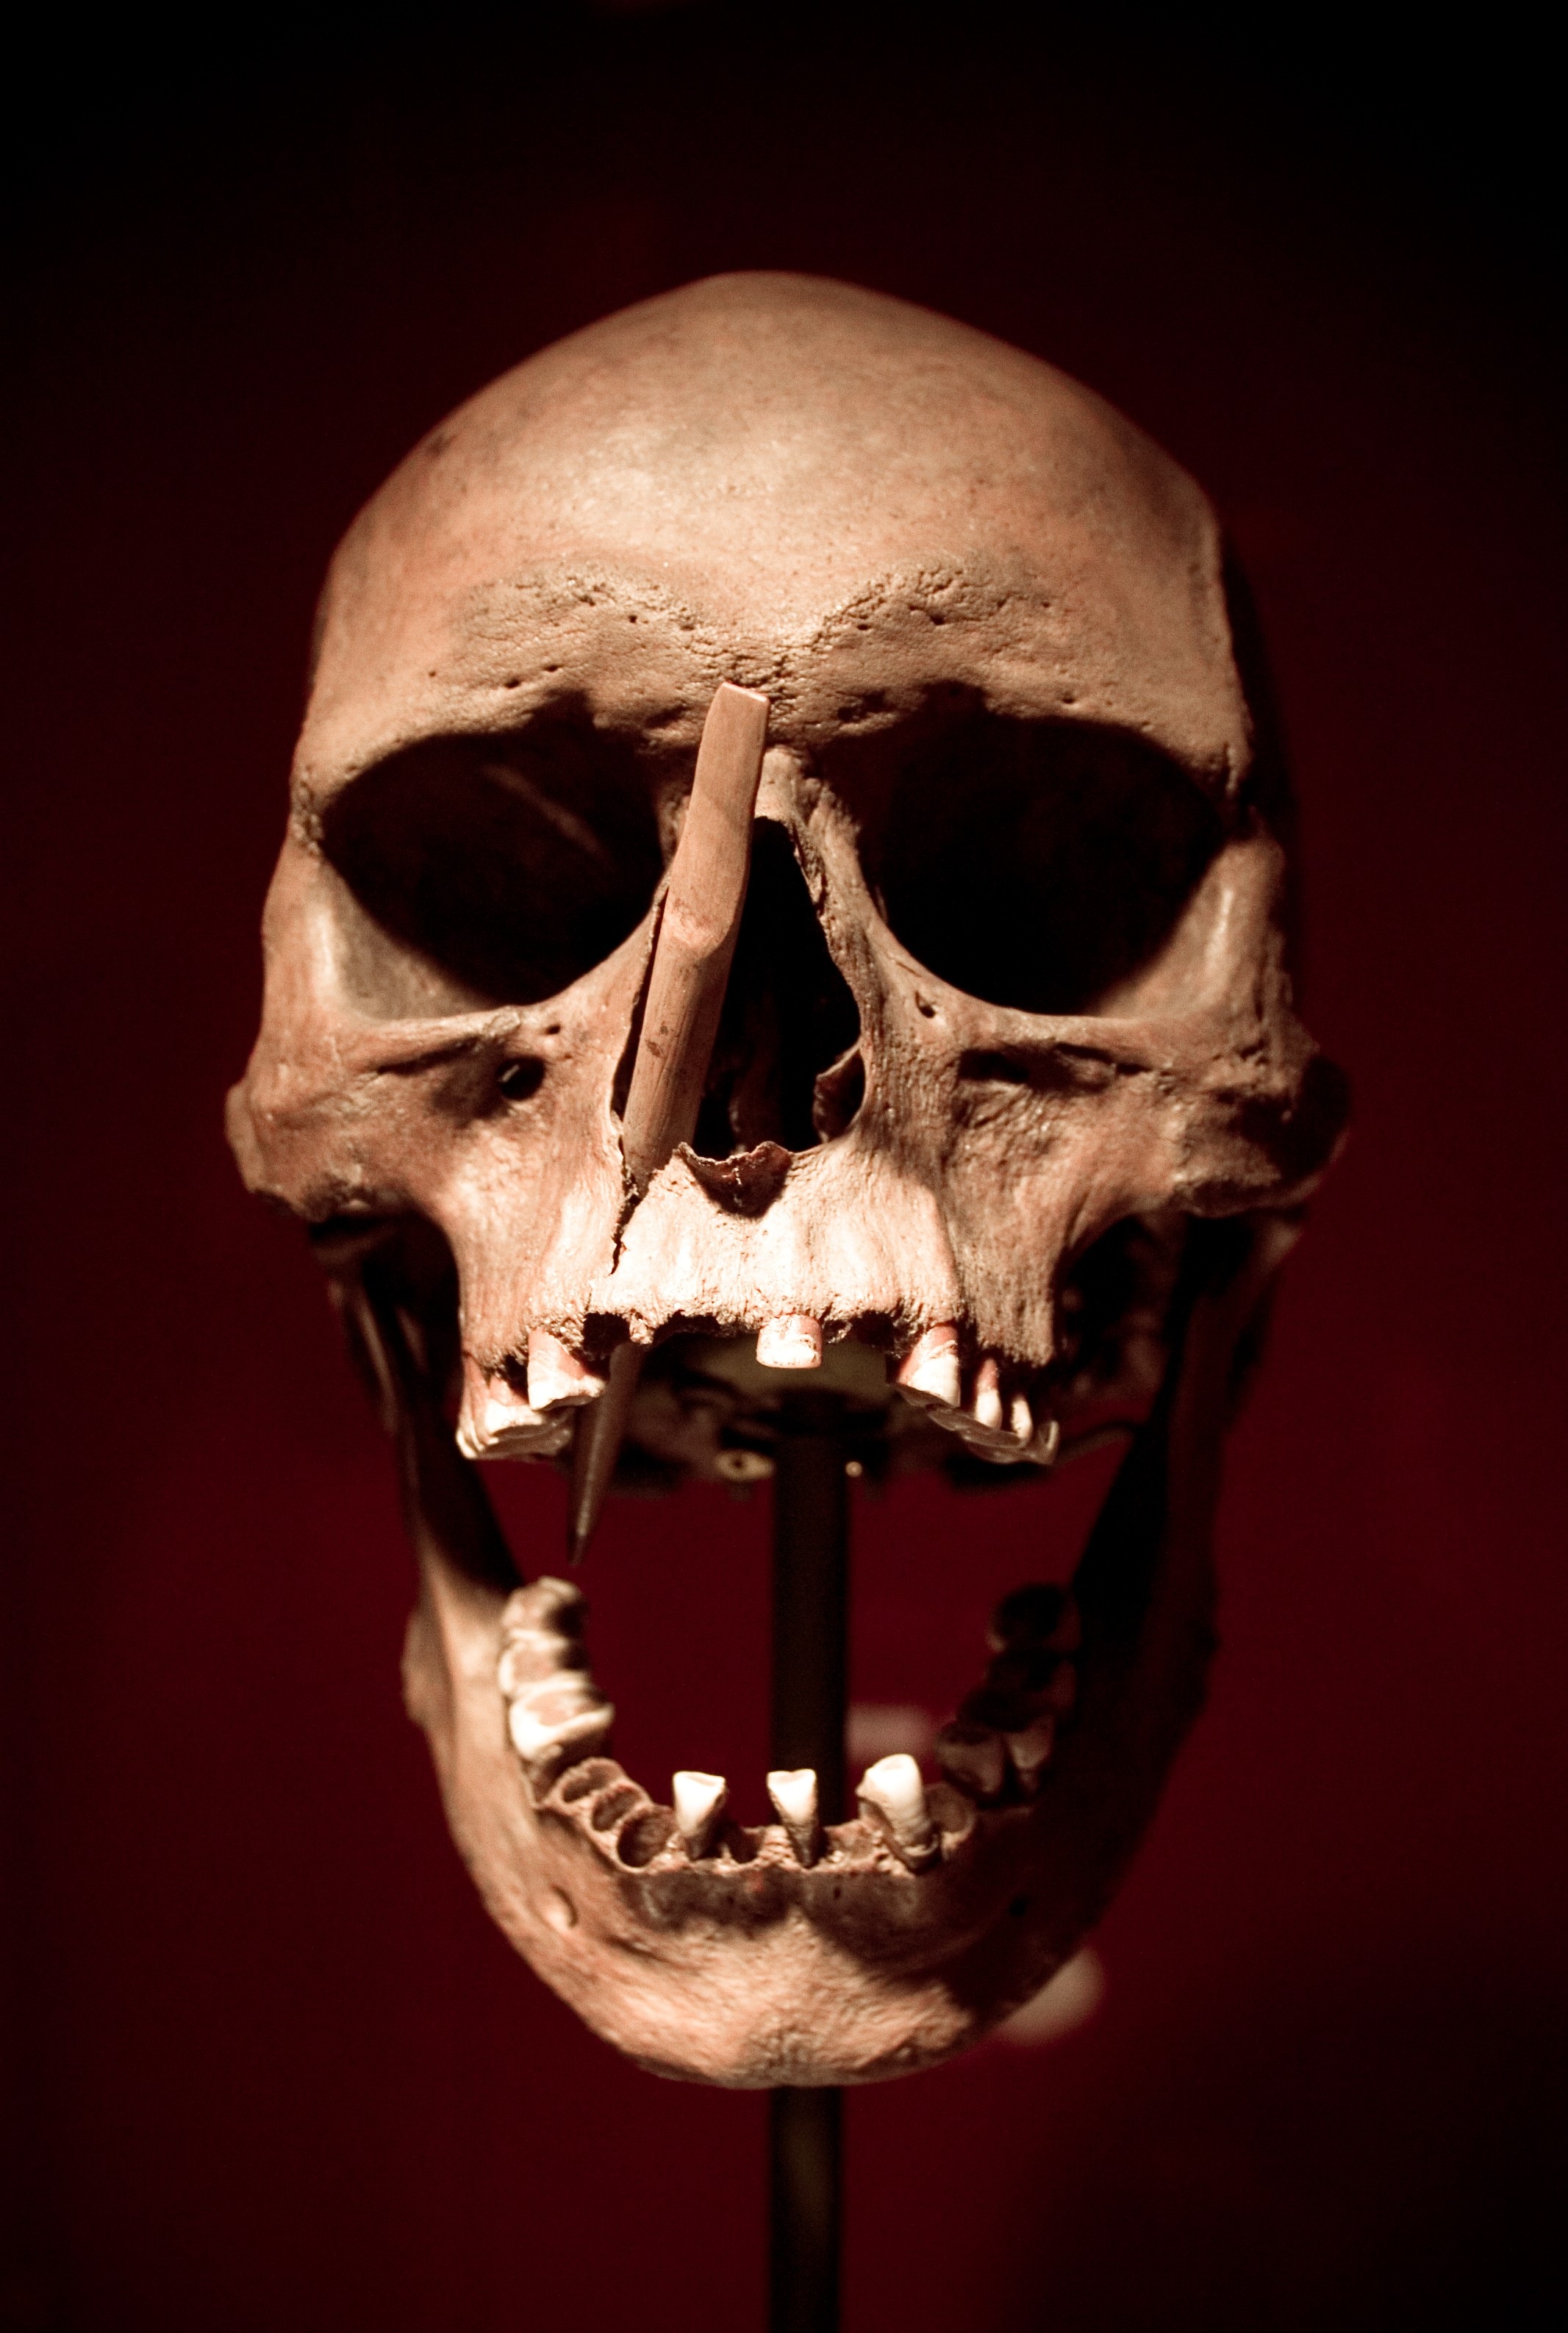
darkness, clothing, death, skull, bone, close up, human body, face, arrow, head, skeleton, organ, costume, masque, crypt, skull and crossbones, jaw, arrowhead